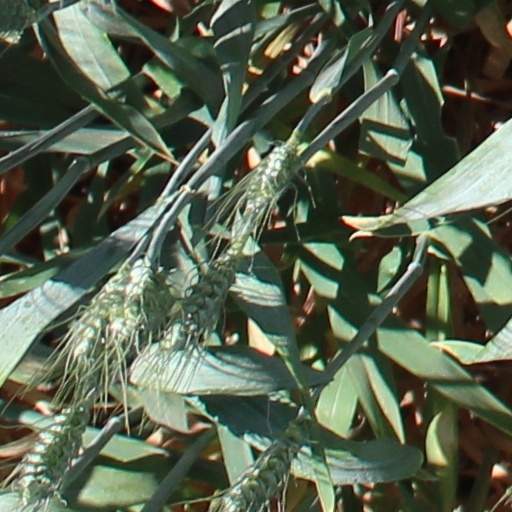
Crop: wheat